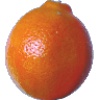
Label: tangelo